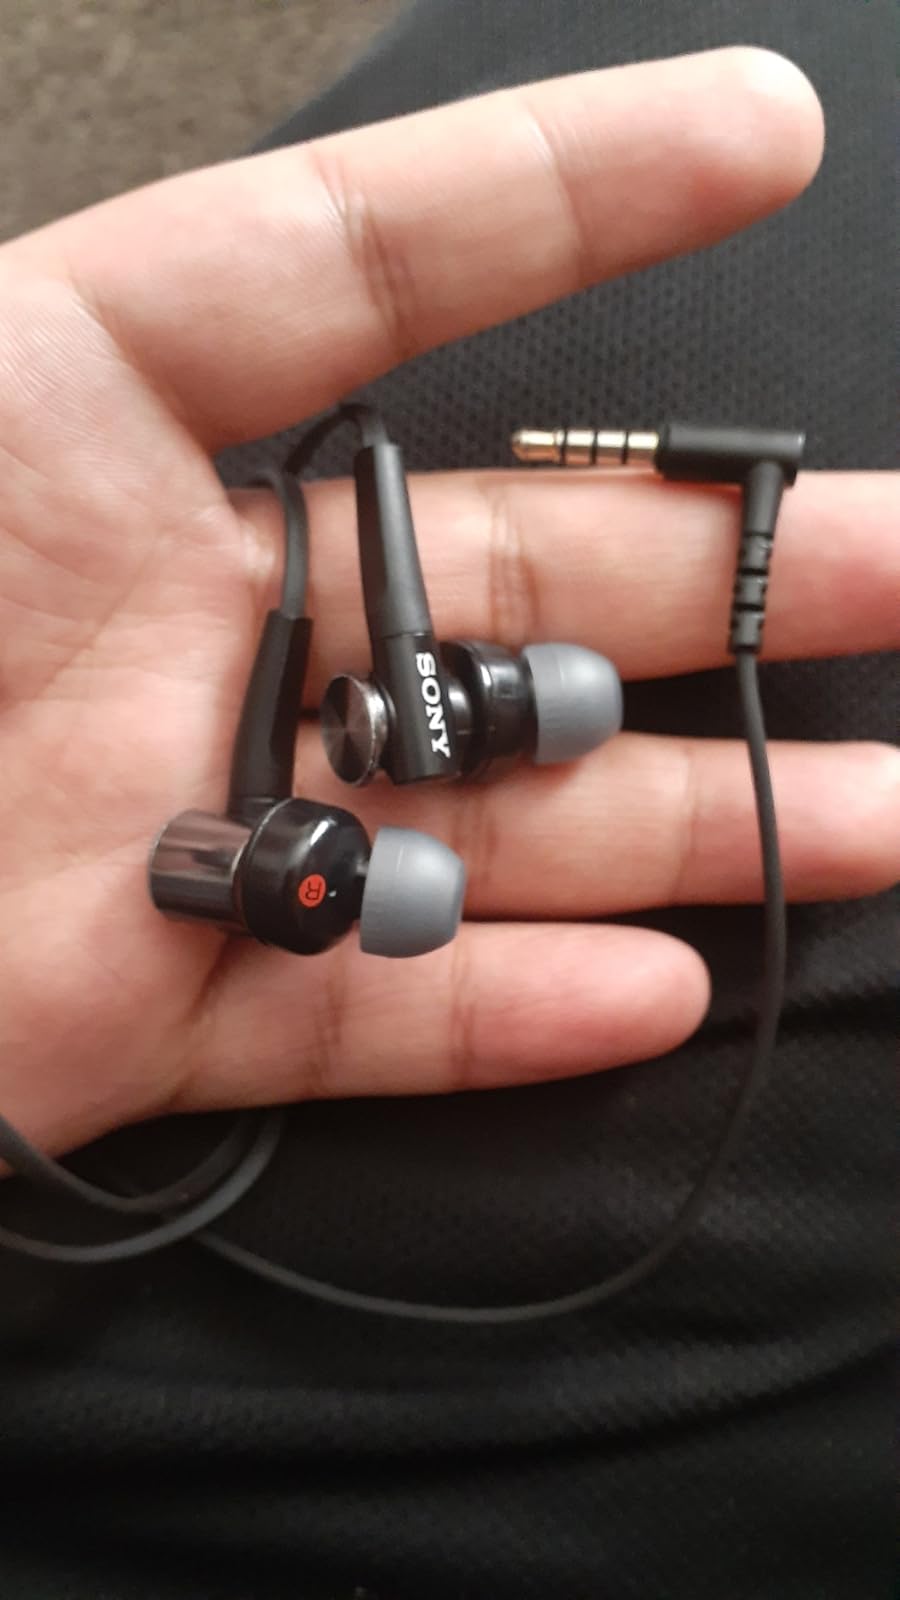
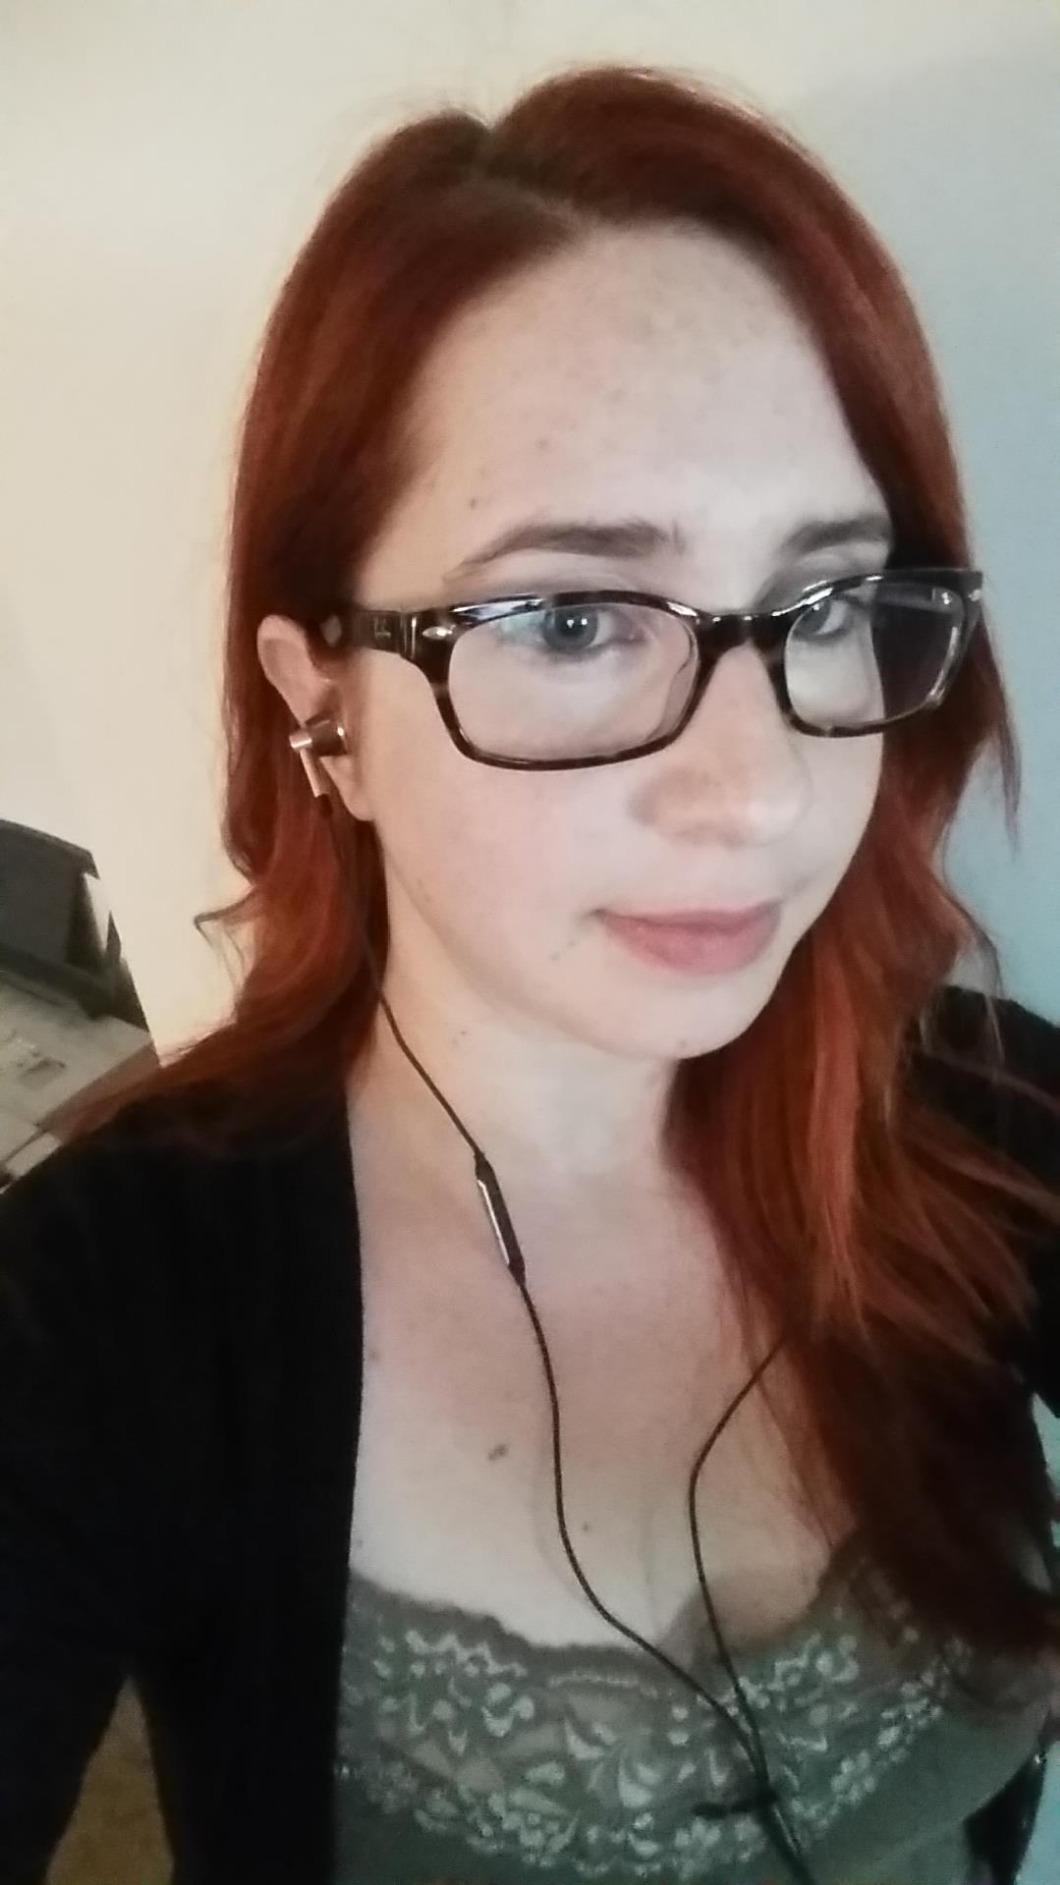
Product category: headphones
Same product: no